Doughnut

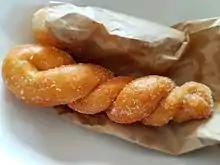
The distinctively shaped "shakoy" (also known as "lubid-lubid"), a doughnut variant from the Visayas, in the Philippines

Other native doughnut recipes include the "shakoy", "kumukunsi", and "binangkal". "Shakoy" or "siyakoy" from the Visayas islands (also known as "lubid-lubid" in the northern Philippines) uses a length of dough twisted into a distinctive rope-like shape before being fried. The preparation is almost exactly the same as doughnuts, though there are variants made from glutinous rice flour. The texture can range from soft and fluffy, to sticky and chewy, to hard and crunchy (in the latter case, they are known as "pilipit"). They are sprinkled with white sugar, but can also be topped with sesame seeds or caramelized sugar. "Kumukunsi" is a "jalebi"-like native doughnut from the Maguindanao people. It is made with rice flour, duck eggs, and sugar that is molded into rope-like strands and then fried in a loose spiral. It has the taste and consistency of a creamy pancake. "Binangkal" are simple fried dough balls covered in sesame seeds. Other fried dough desserts include the mesh-like "lokot-lokot", the fried rice cake "panyalam", and the banana fritter "maruya", among others.